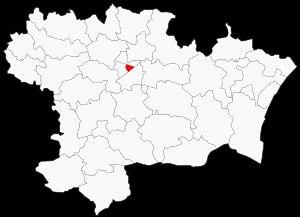
Le canton de Carcassonne-3 est une division administrative française du département de l'Aude créée par le décret du 13 juillet 1973.